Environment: real
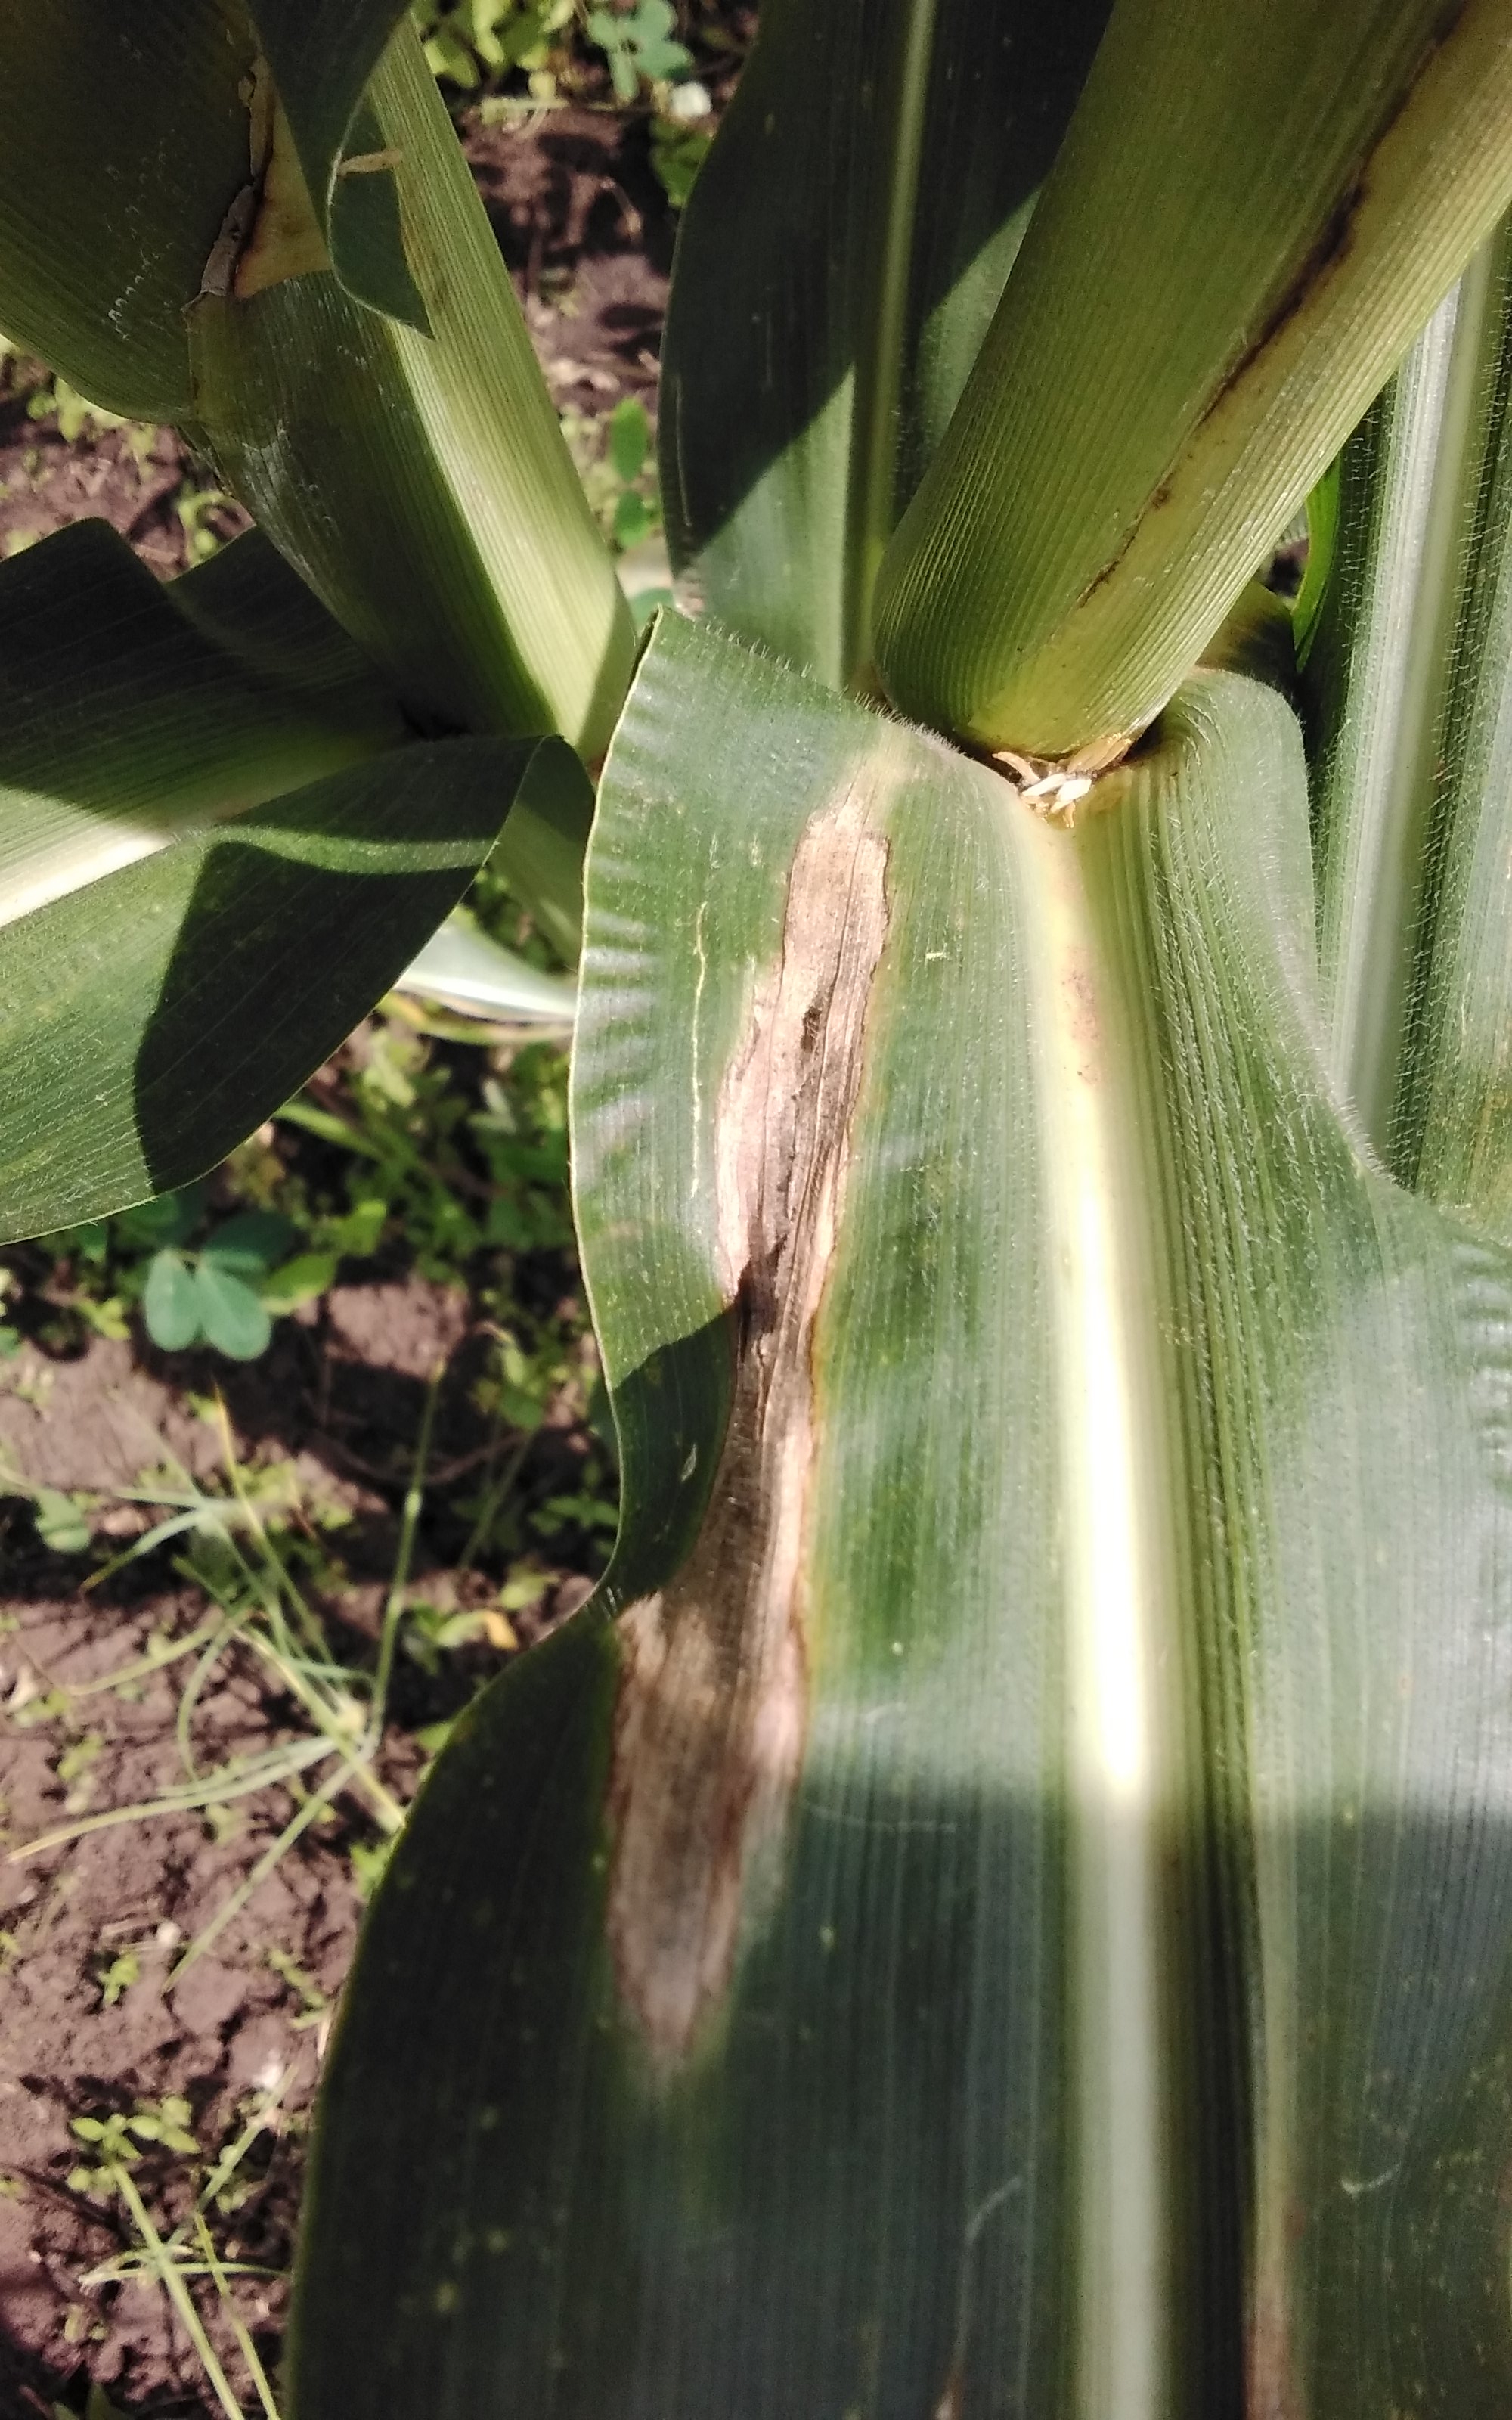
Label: northern_corn_leaf_blight